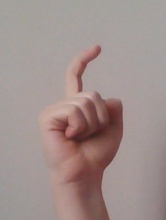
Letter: ra